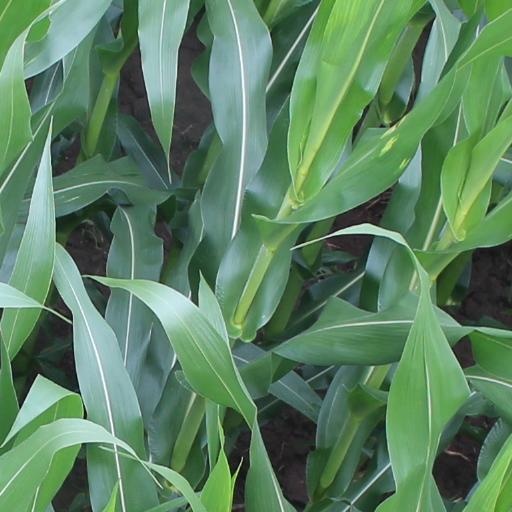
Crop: maize; corn